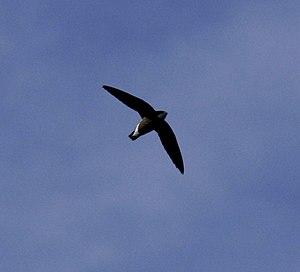
Le genre Hirundapus comprend 4 espèces de Martinets, endémiques de l'écozone indomalaise.
Le Martinet épineux est une espèce d'oiseau de la famille des Apodidae. C'est l'oiseau le plus rapide du monde en vol battu, atteignant 170 km/h, alors que des vitesses supérieures ne peuvent être atteintes qu'en piqué, par exemple par le Faucon pèlerin.